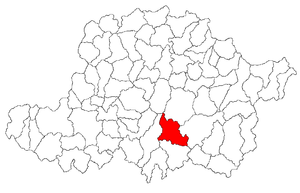
Conop est une commune du județ d'Arad, Roumanie qui compte 2 258 habitants.